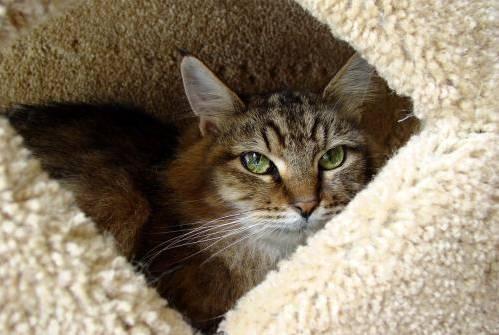
cat